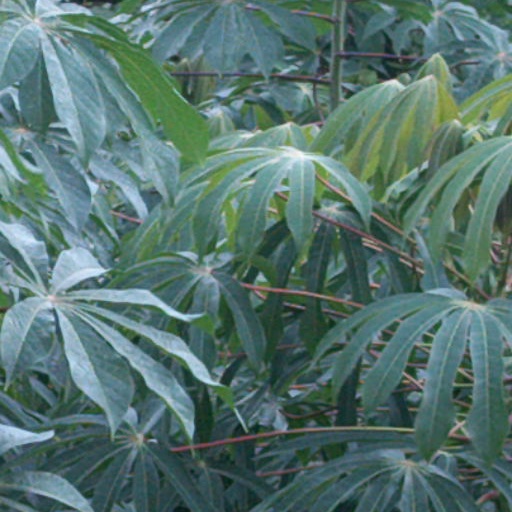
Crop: cassava